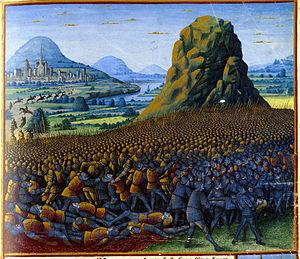
1102 est une année commune commençant un mercredi.